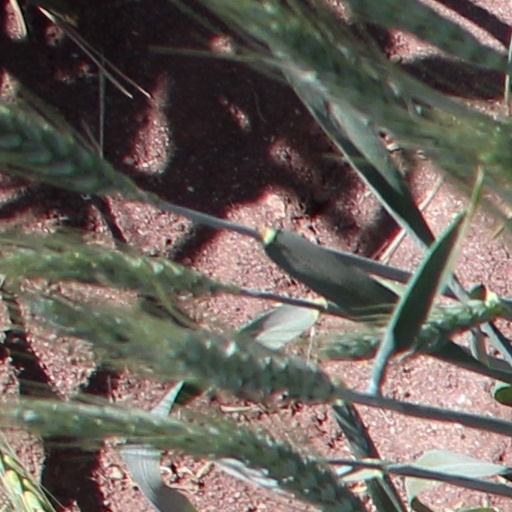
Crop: wheat